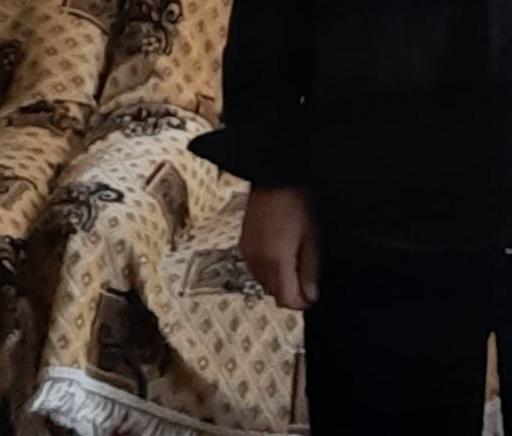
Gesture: no_gesture